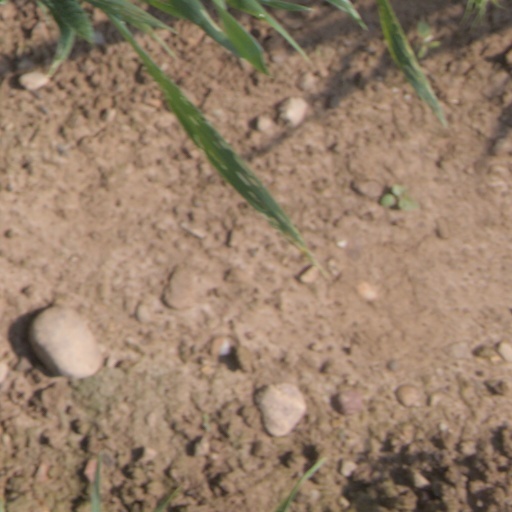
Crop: wheat